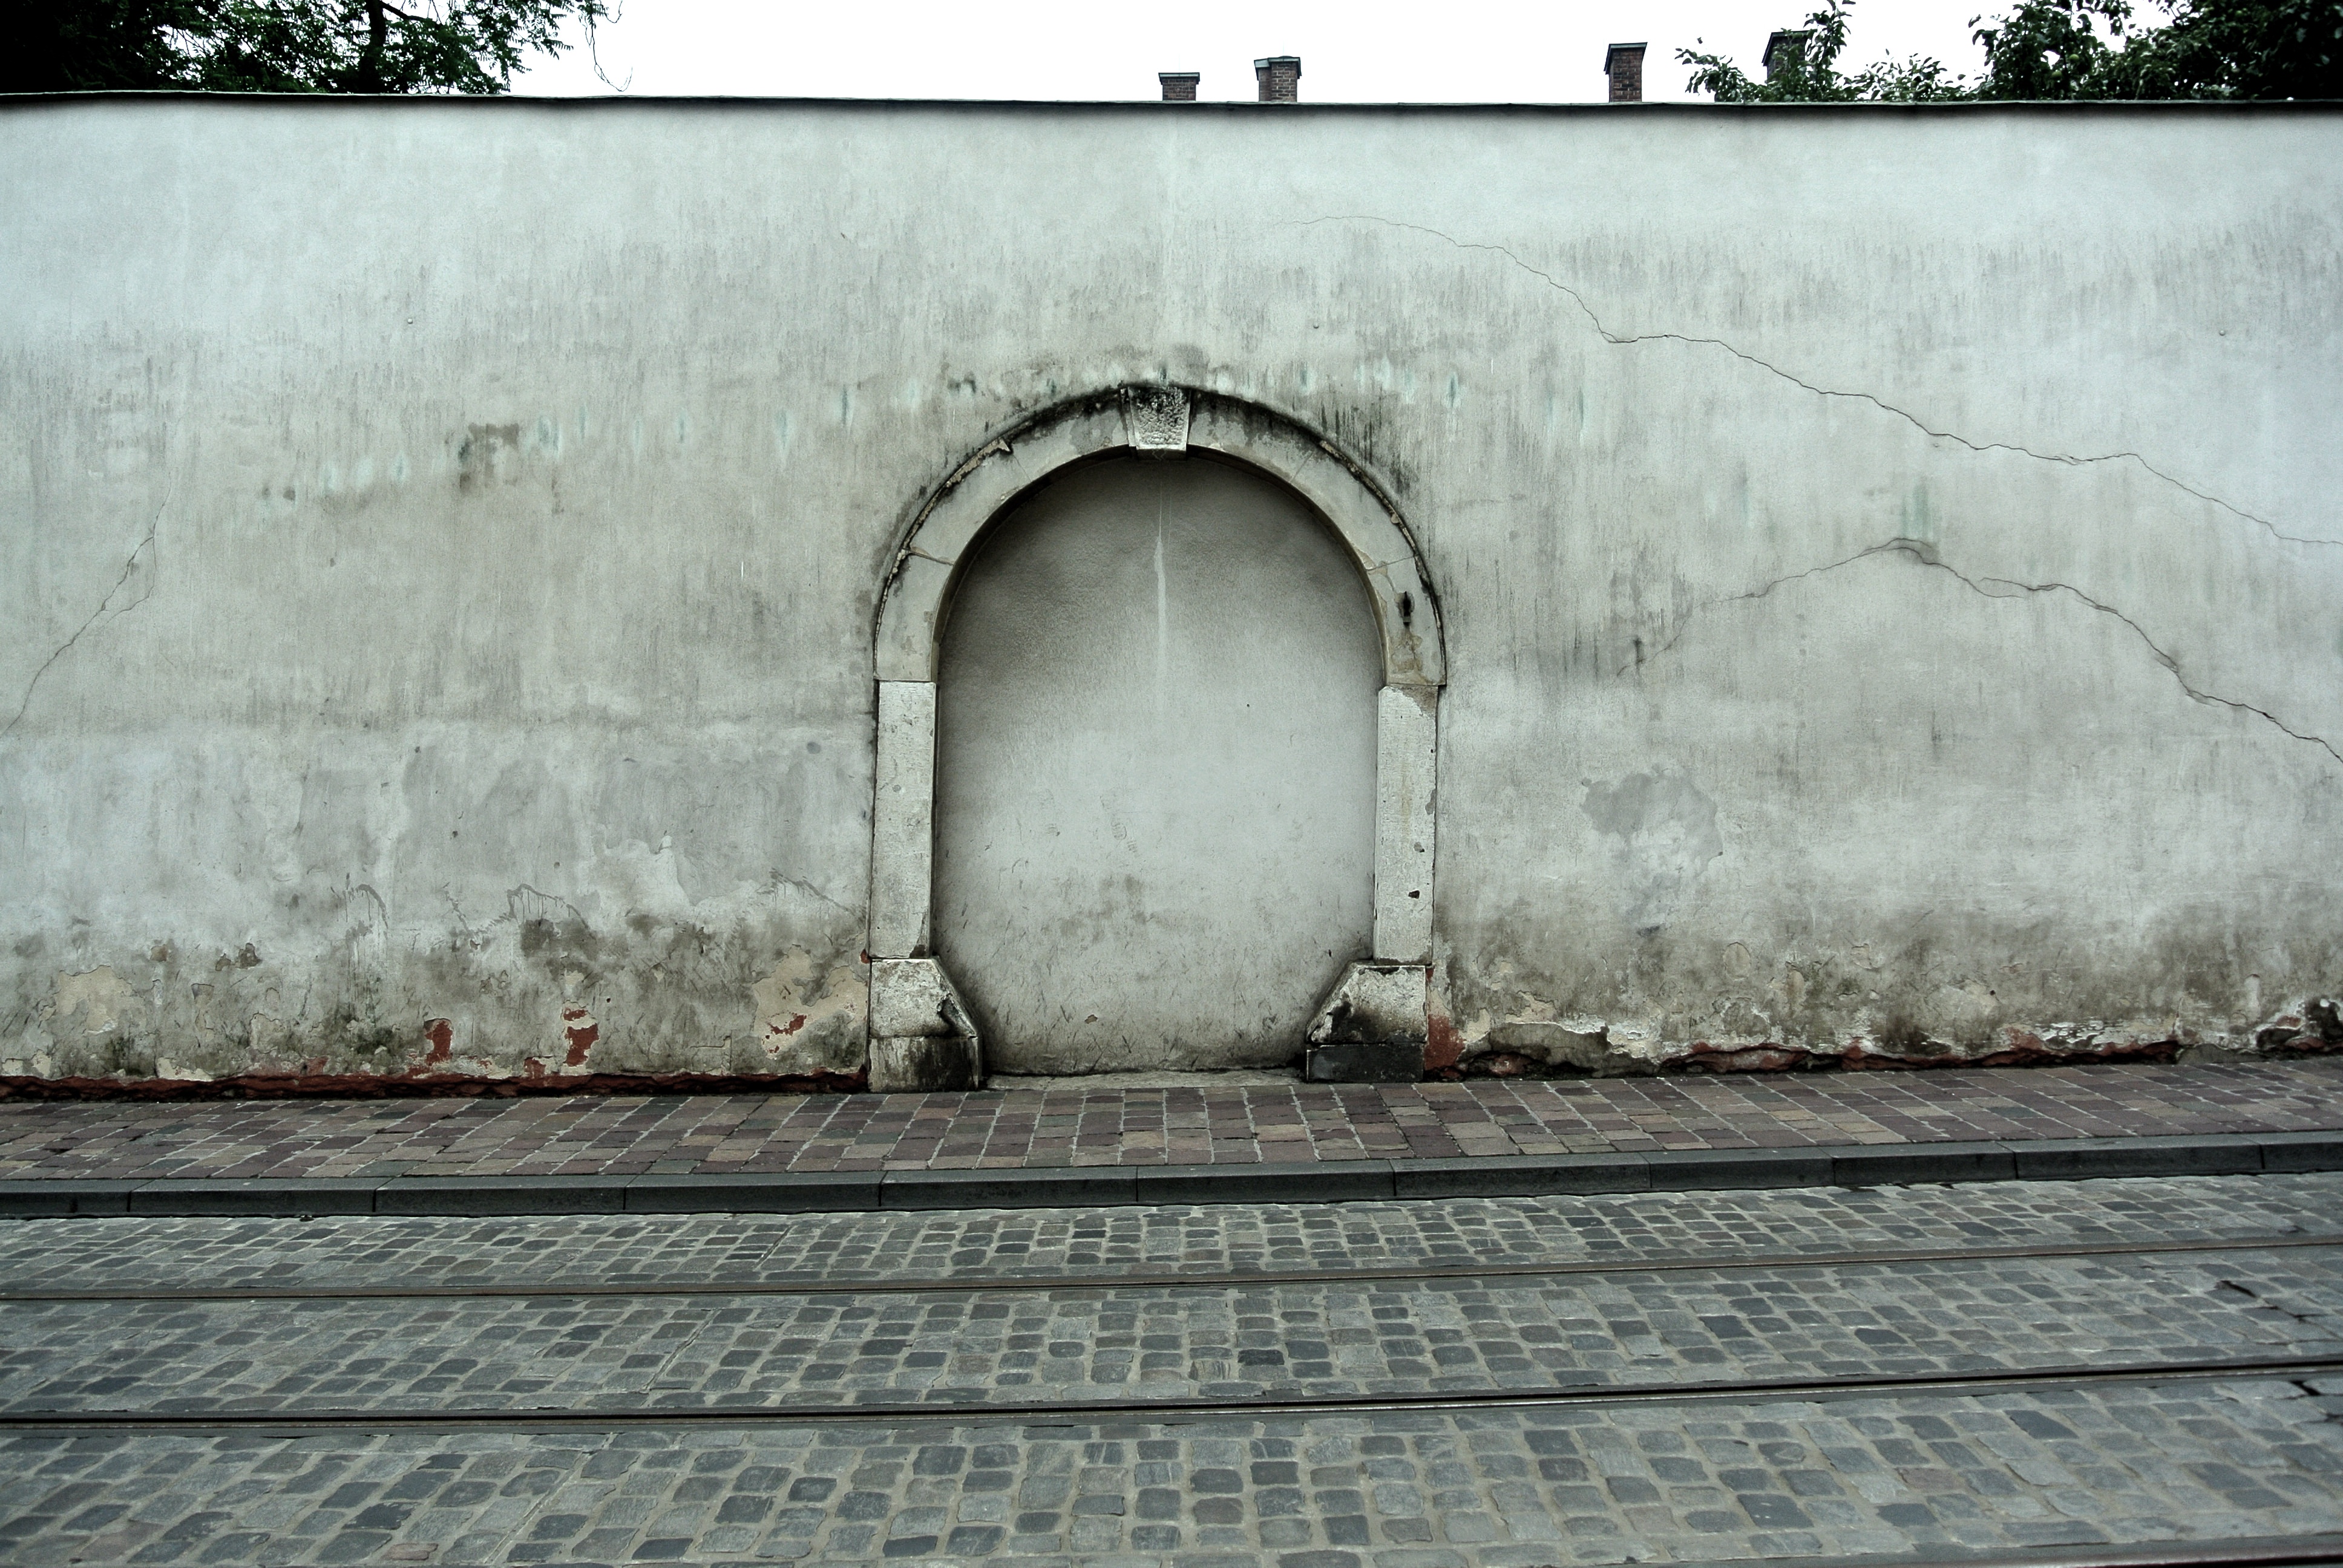
architecture, wall, arch, art, shape